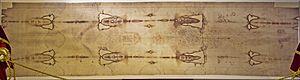
Le sanctuaire royal du Santísimo Cristo de La Laguna est une église de la ville de San Cristóbal de La Laguna à Tenerife dans les îles Canaries.